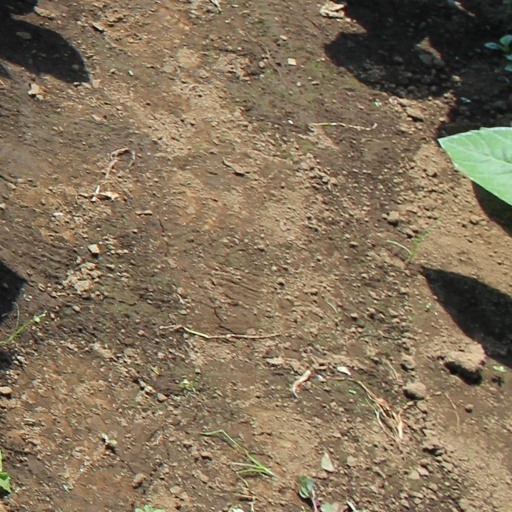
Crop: soybean